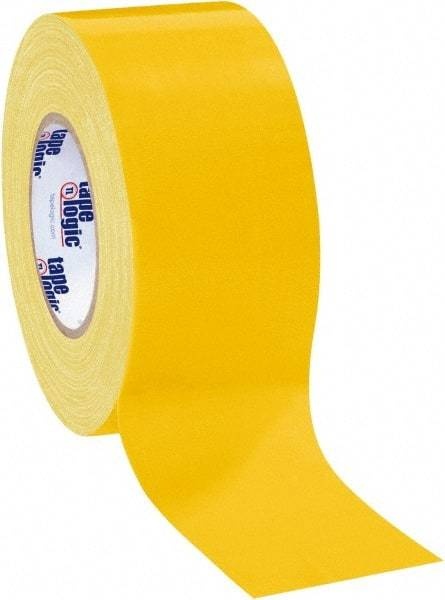
Tape Logic - 3" x 60 Yds Yellow Duct Tape - 11 mil, Rubber Adhesive
Item #: 39588678 Brand: Tape Logic Model #: T988100Y Exact Tooling IR#: 04 Product Specifications Tape Type Duct Tape Width (Inch) 3 Length Range 36 yd. - 71.9 yd. Color/Pattern Yellow Thickness (mil) 11.00 Adhesive Material Rubber Length 60 yd Applications Bundling; Sealing; Light Repair
Brand: Tape Logic
Category: Hardware > Building Consumables > Hardware Tape > Duct Tape